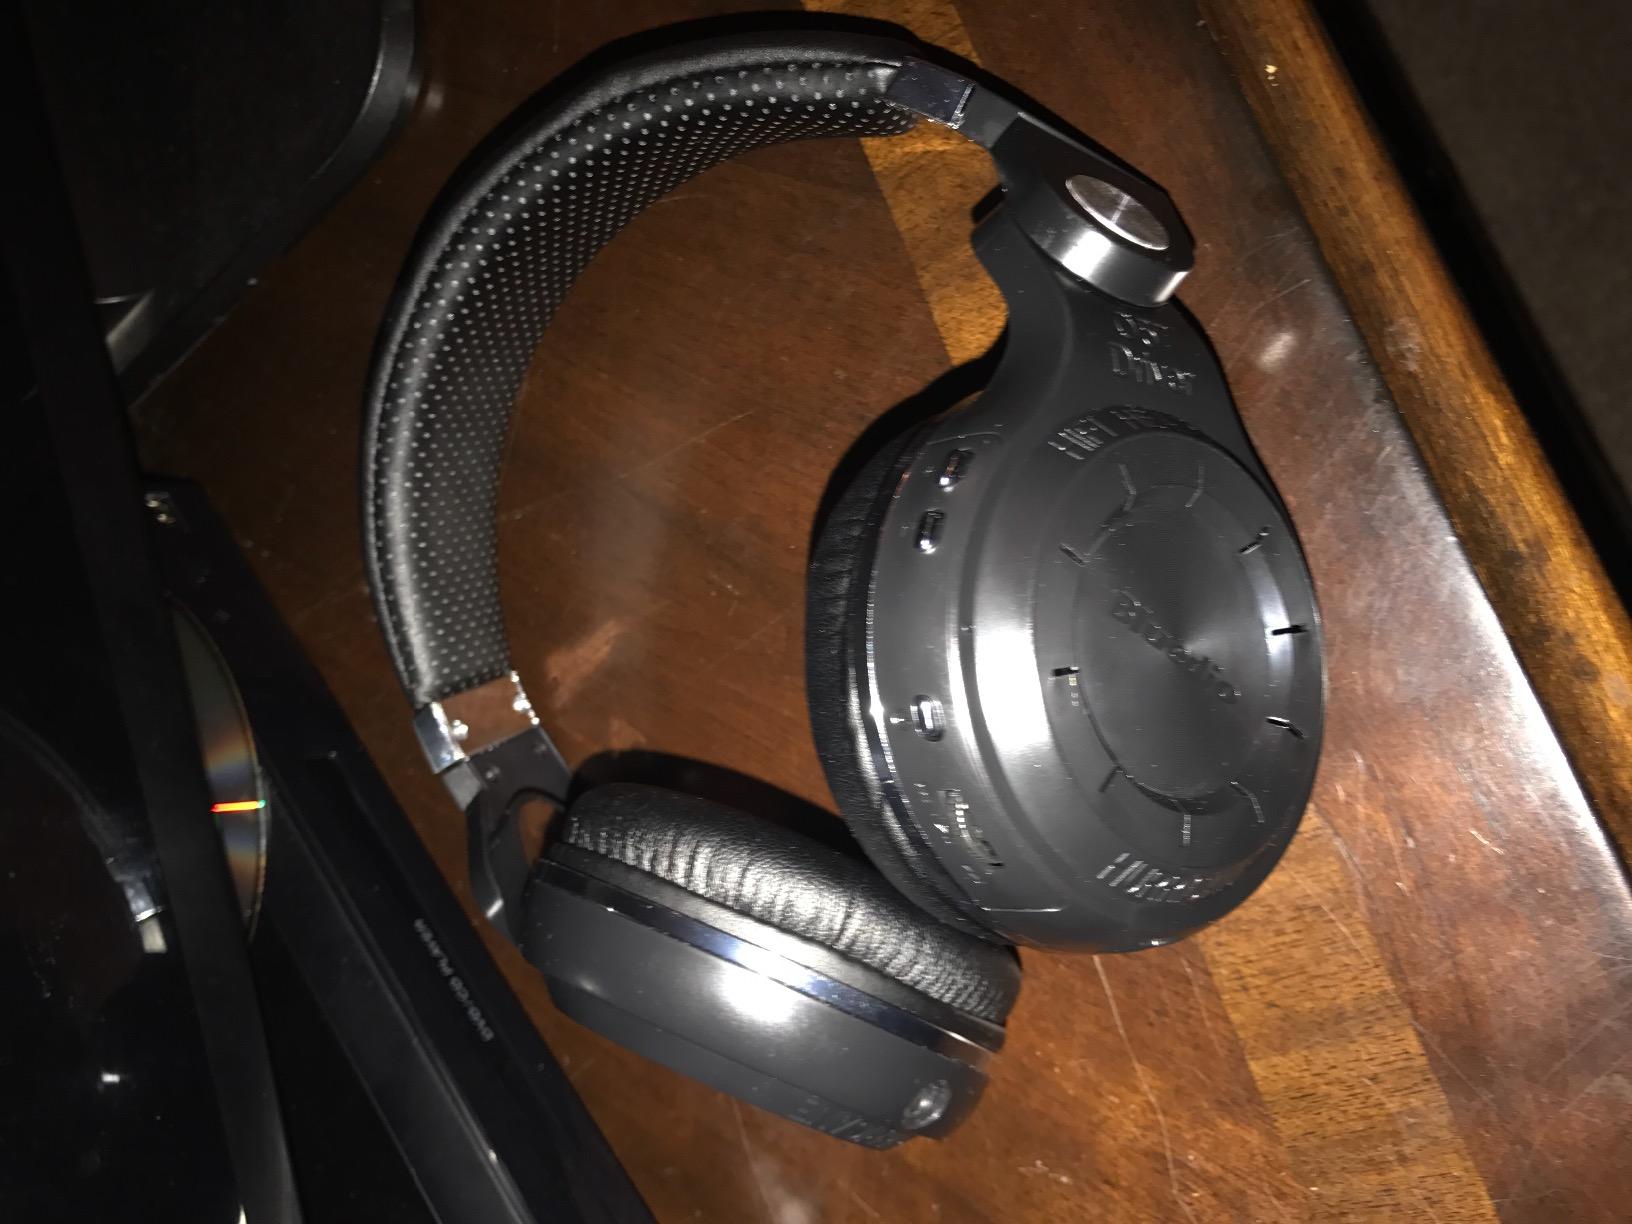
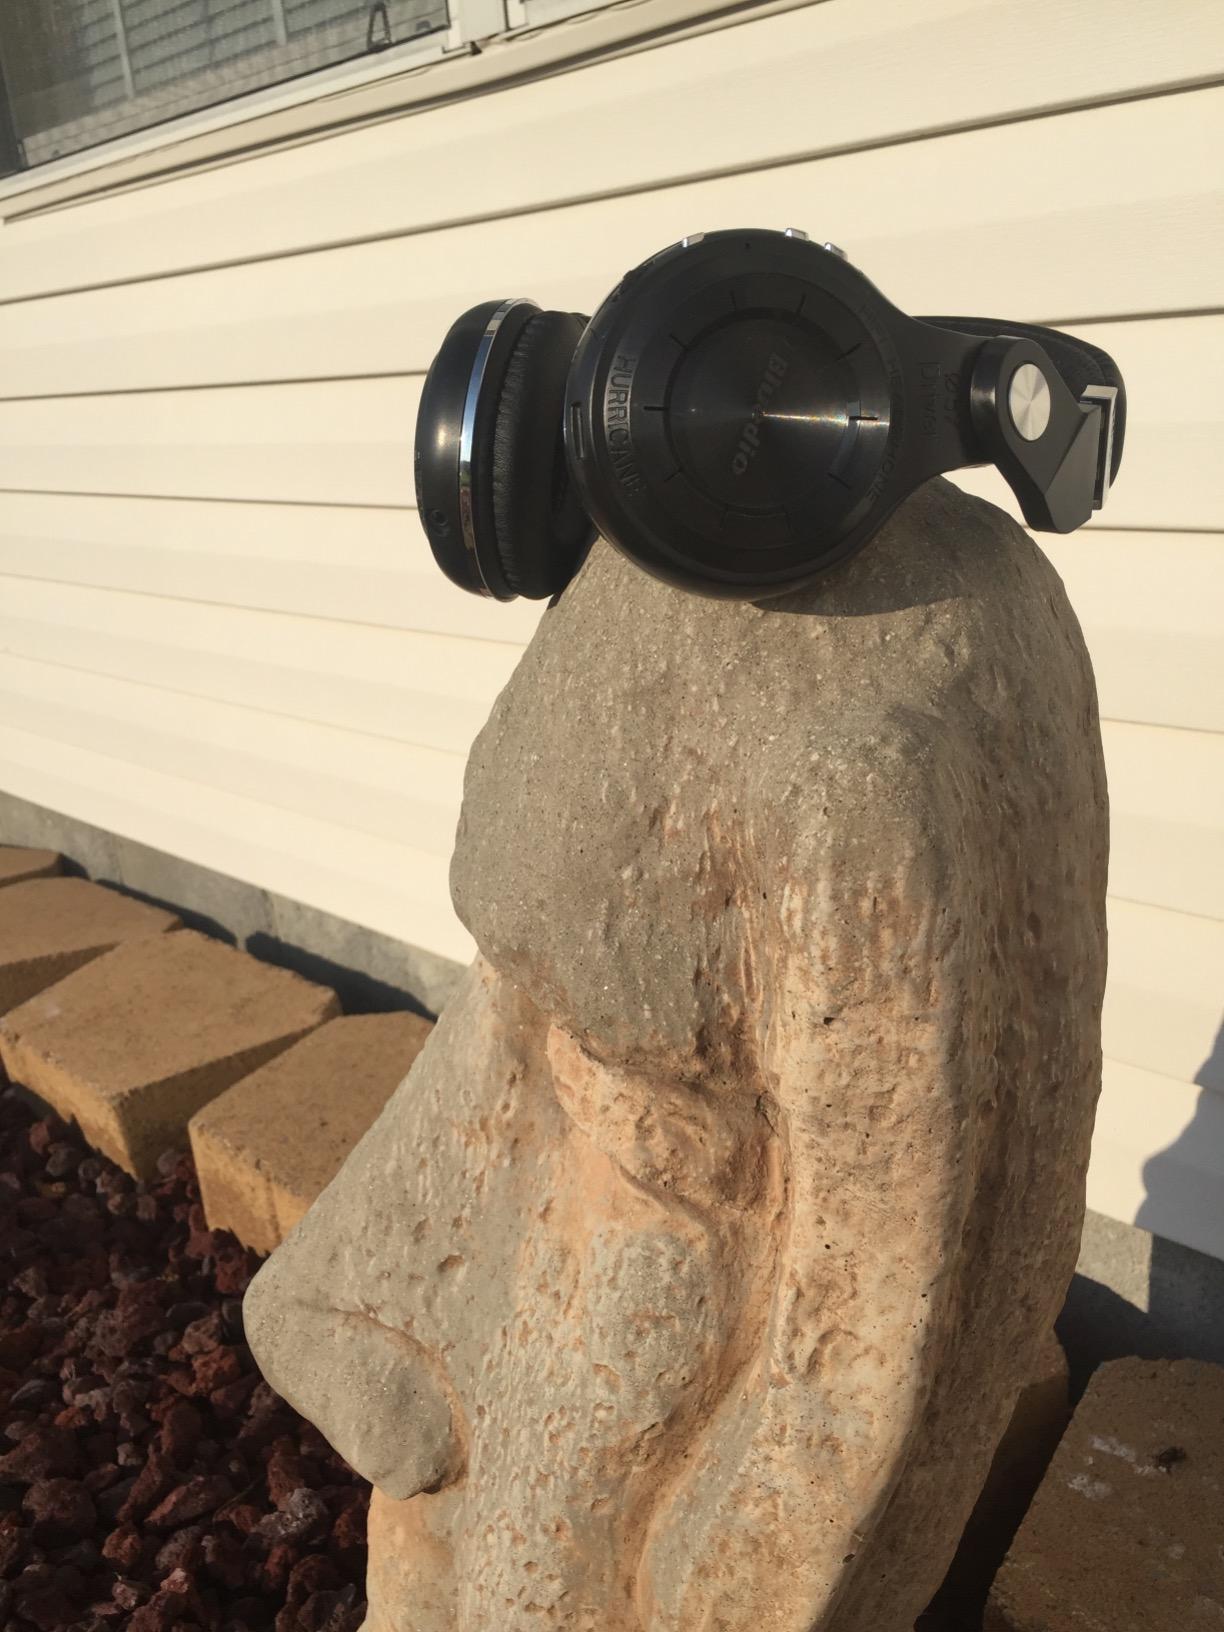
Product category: headphones
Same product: yes